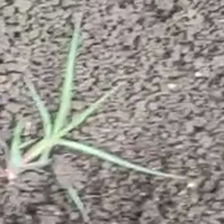
Weed species: Digitaria_SP_(Digitaria Sanguinalis )